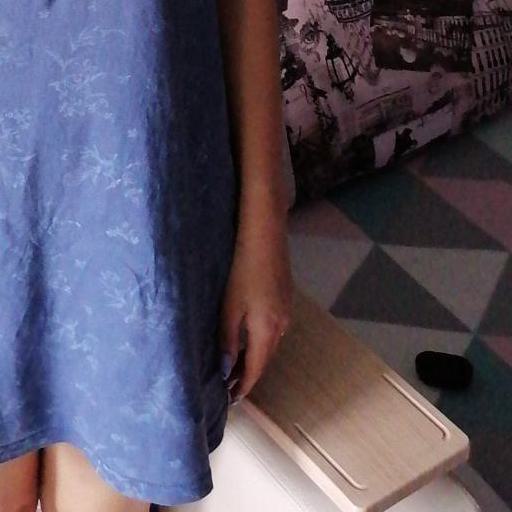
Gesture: no_gesture